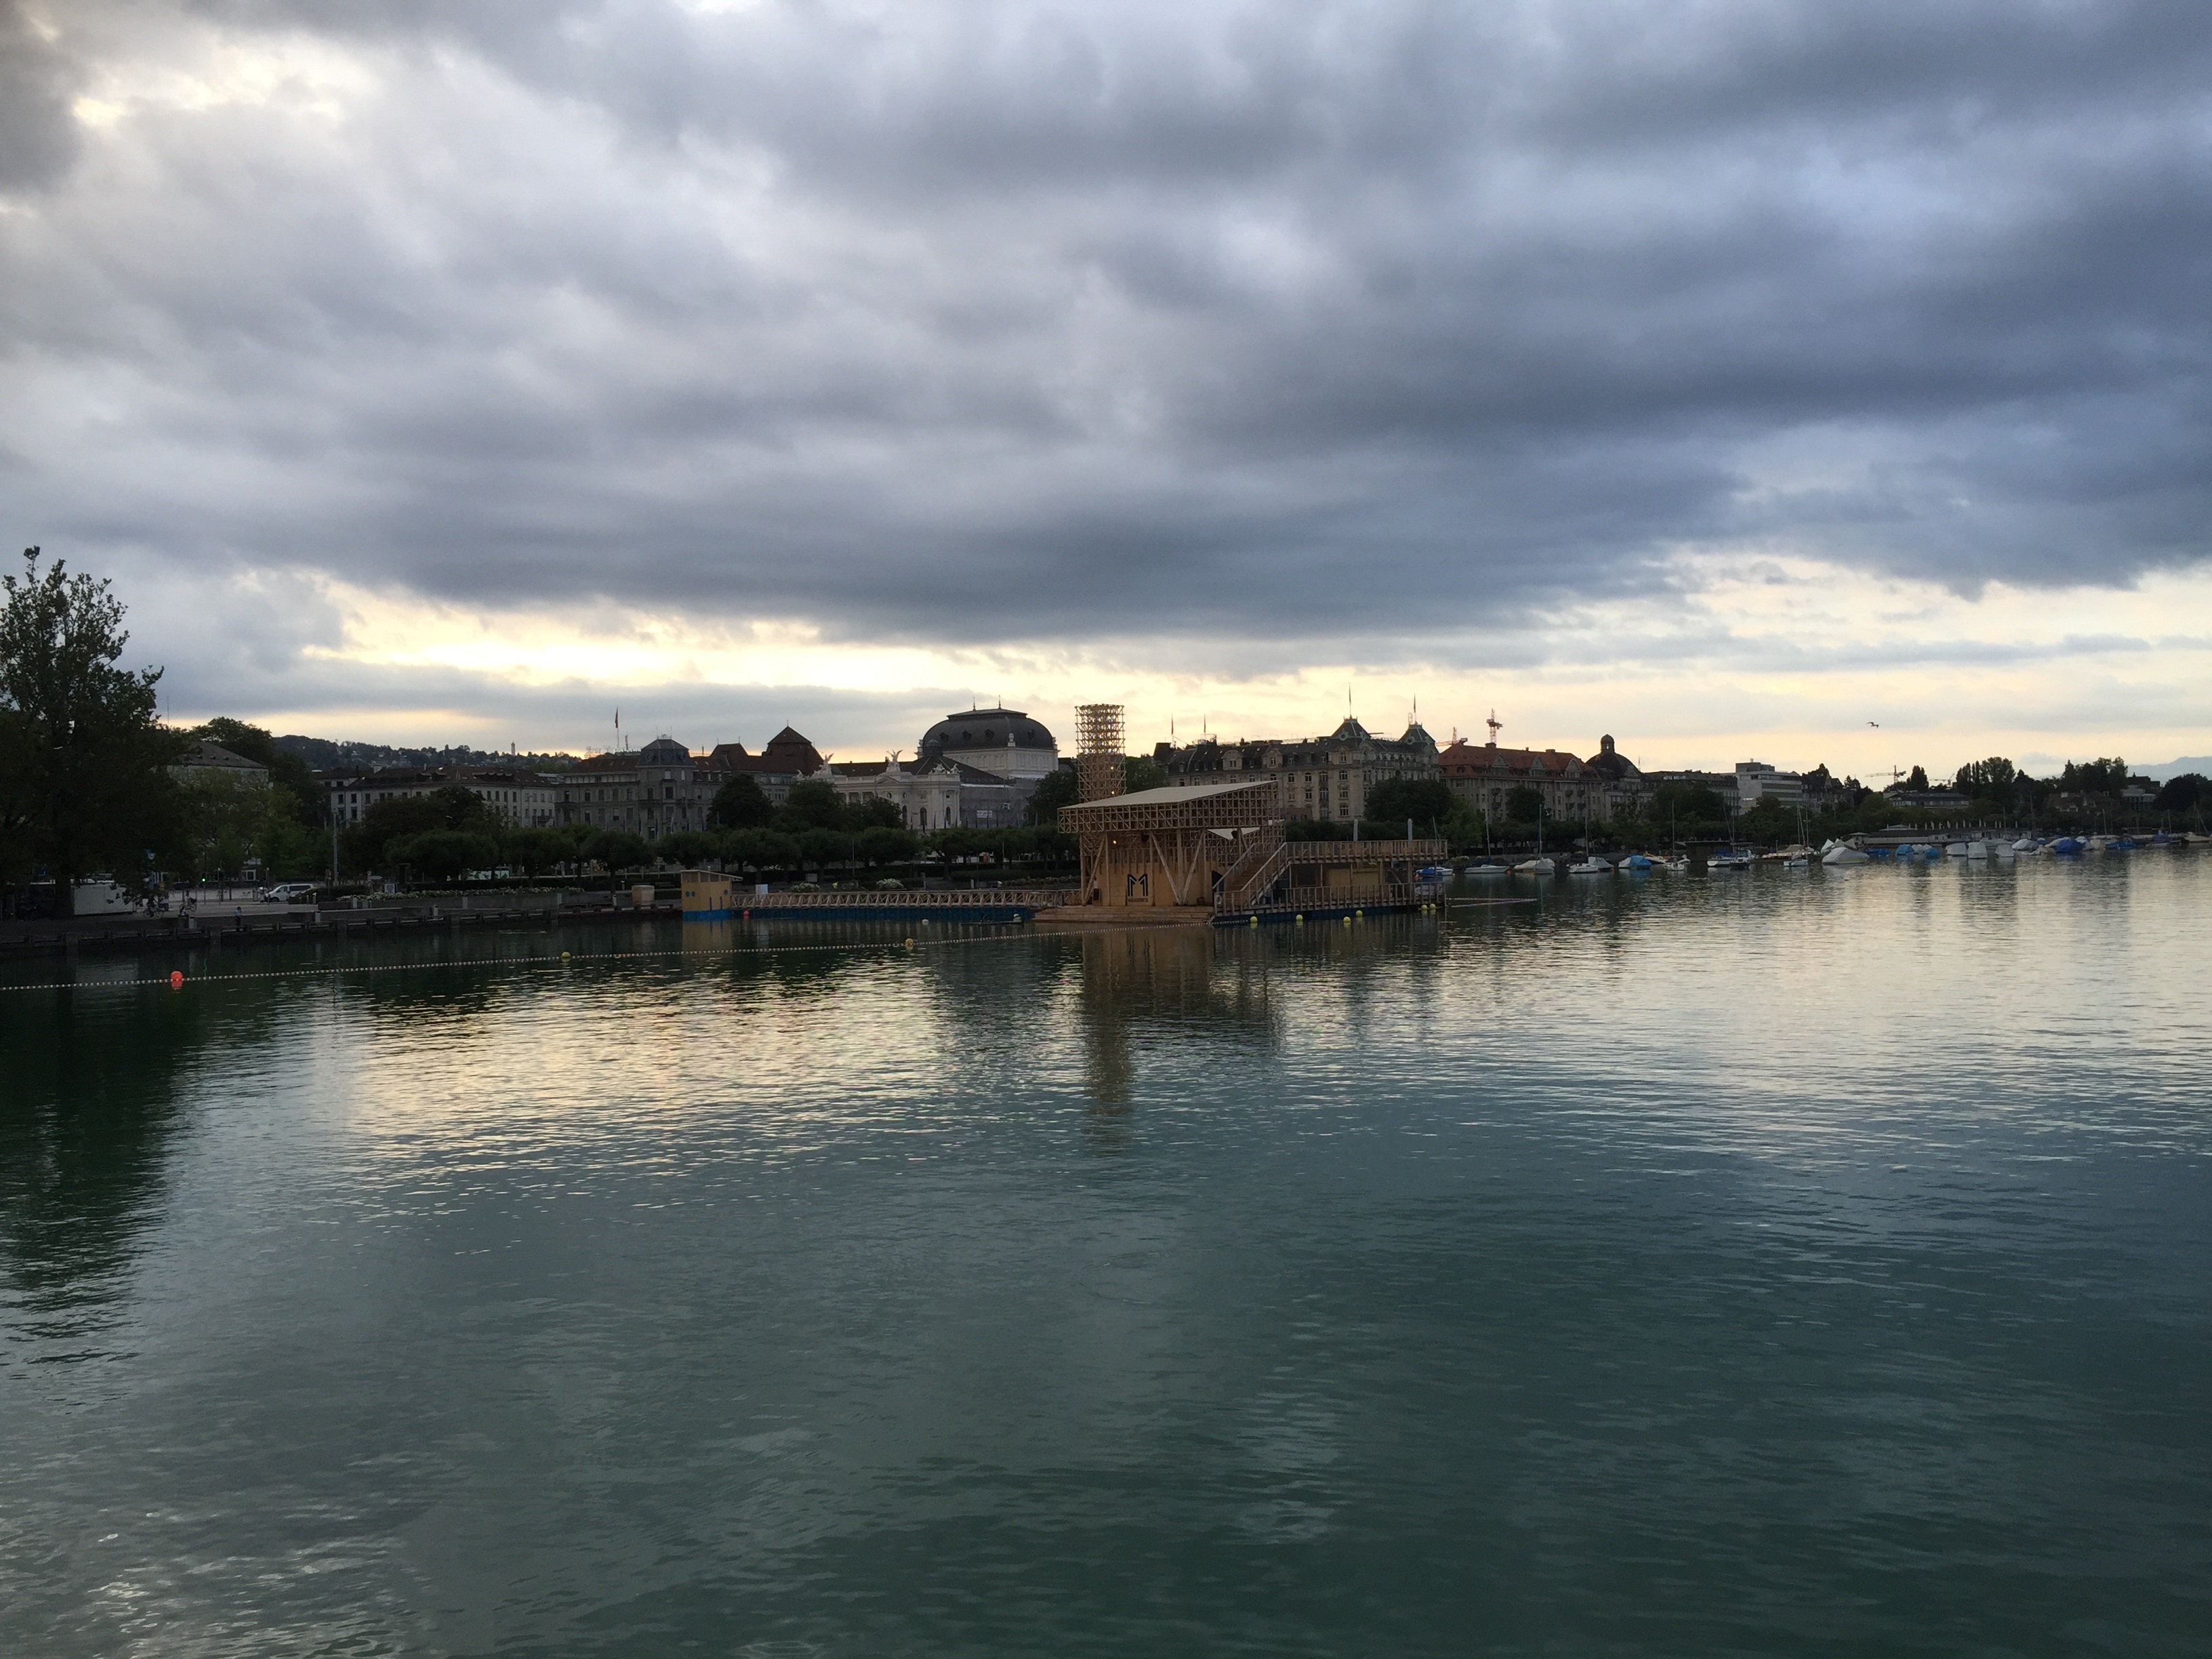
sea, coast, water, horizon, cloud, sky, bridge, morning, shore, lake, river, dusk, evening, reflection, vehicle, bay, reservoir, waterway, body of water